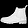
Label: Ankle boot